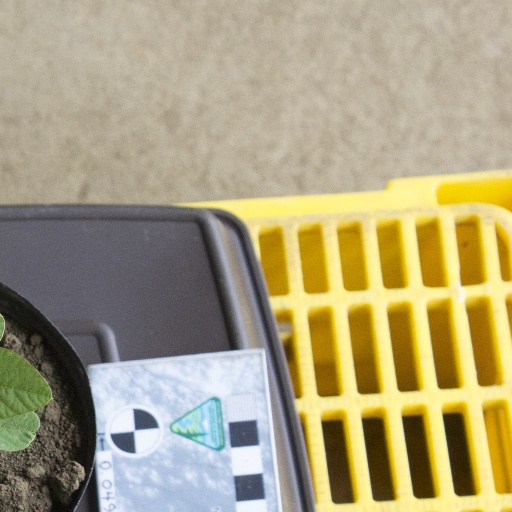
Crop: soybean